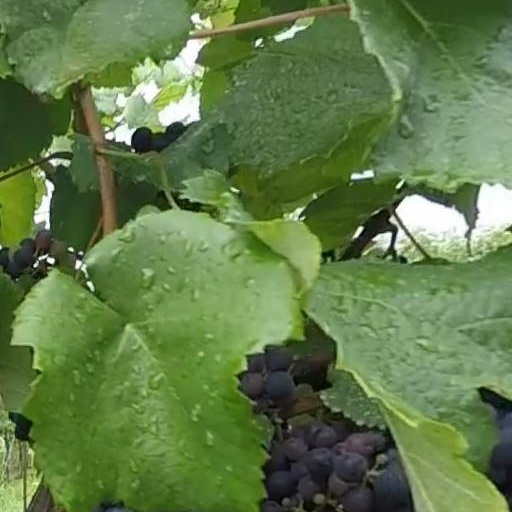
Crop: grape